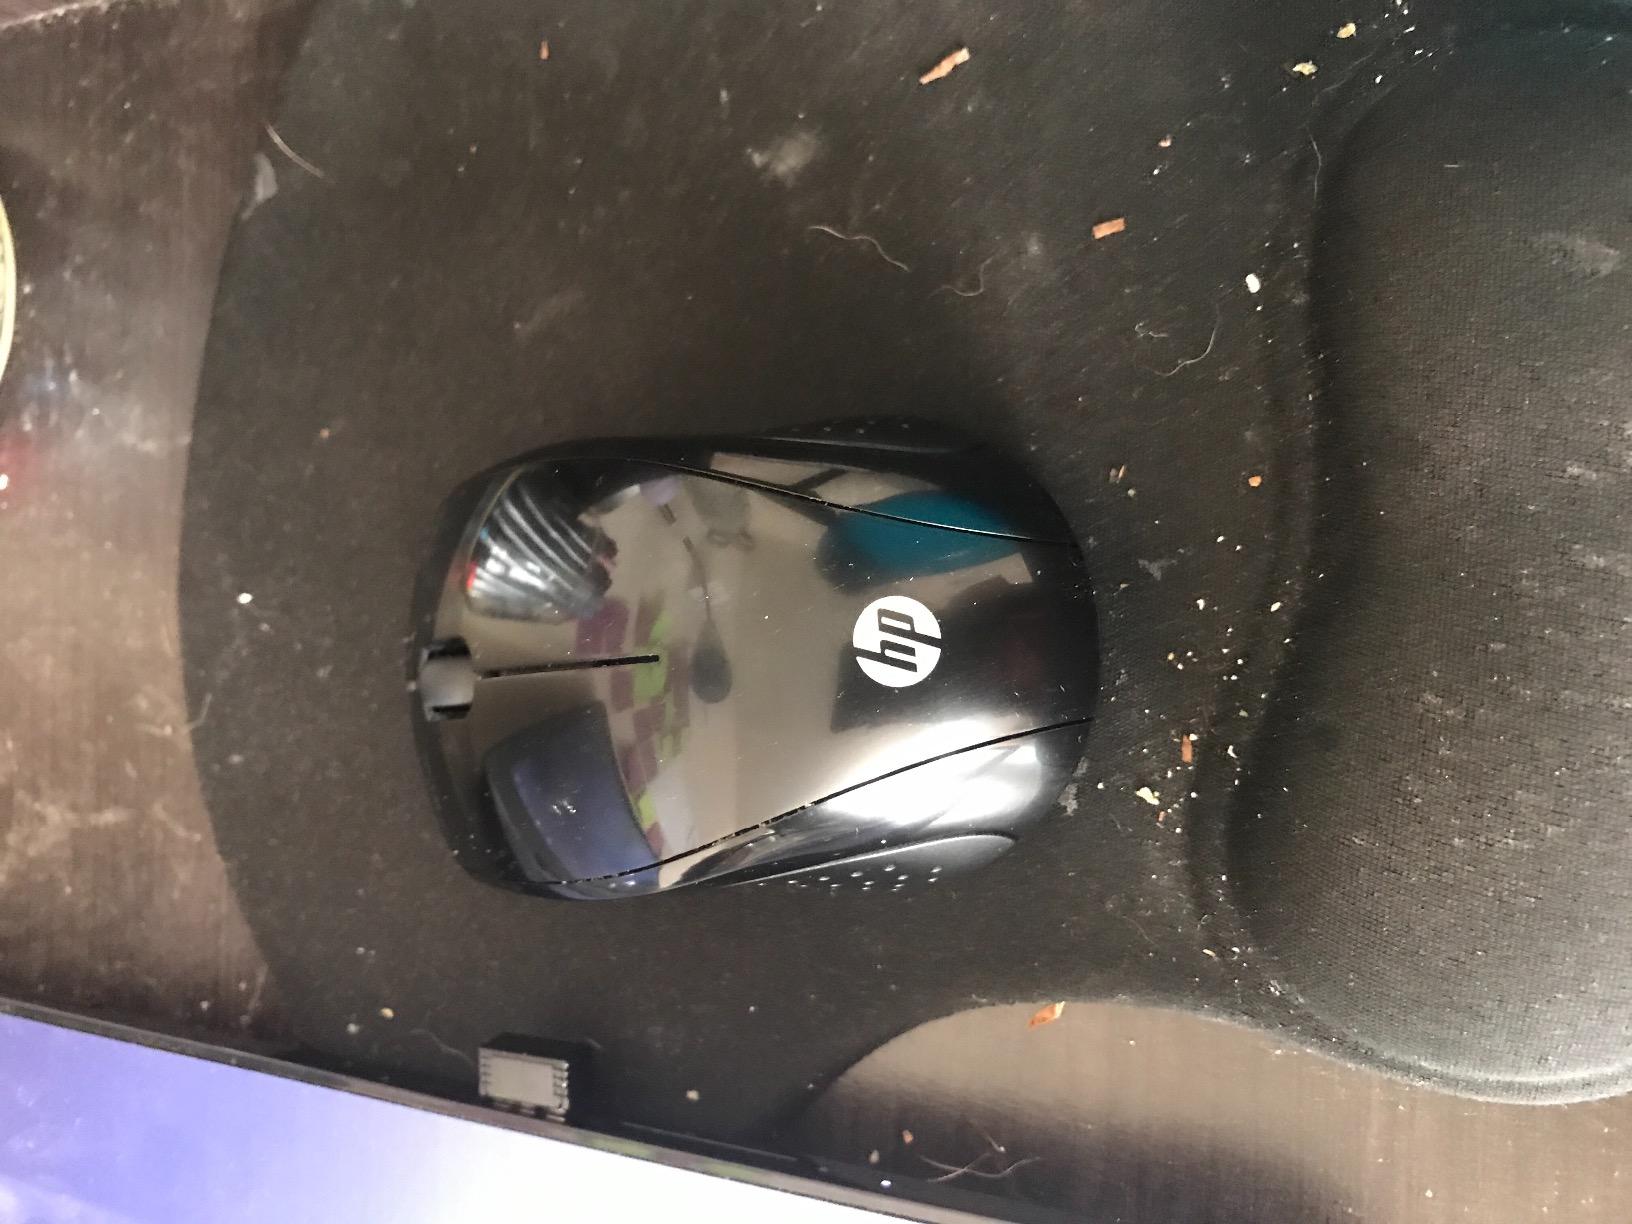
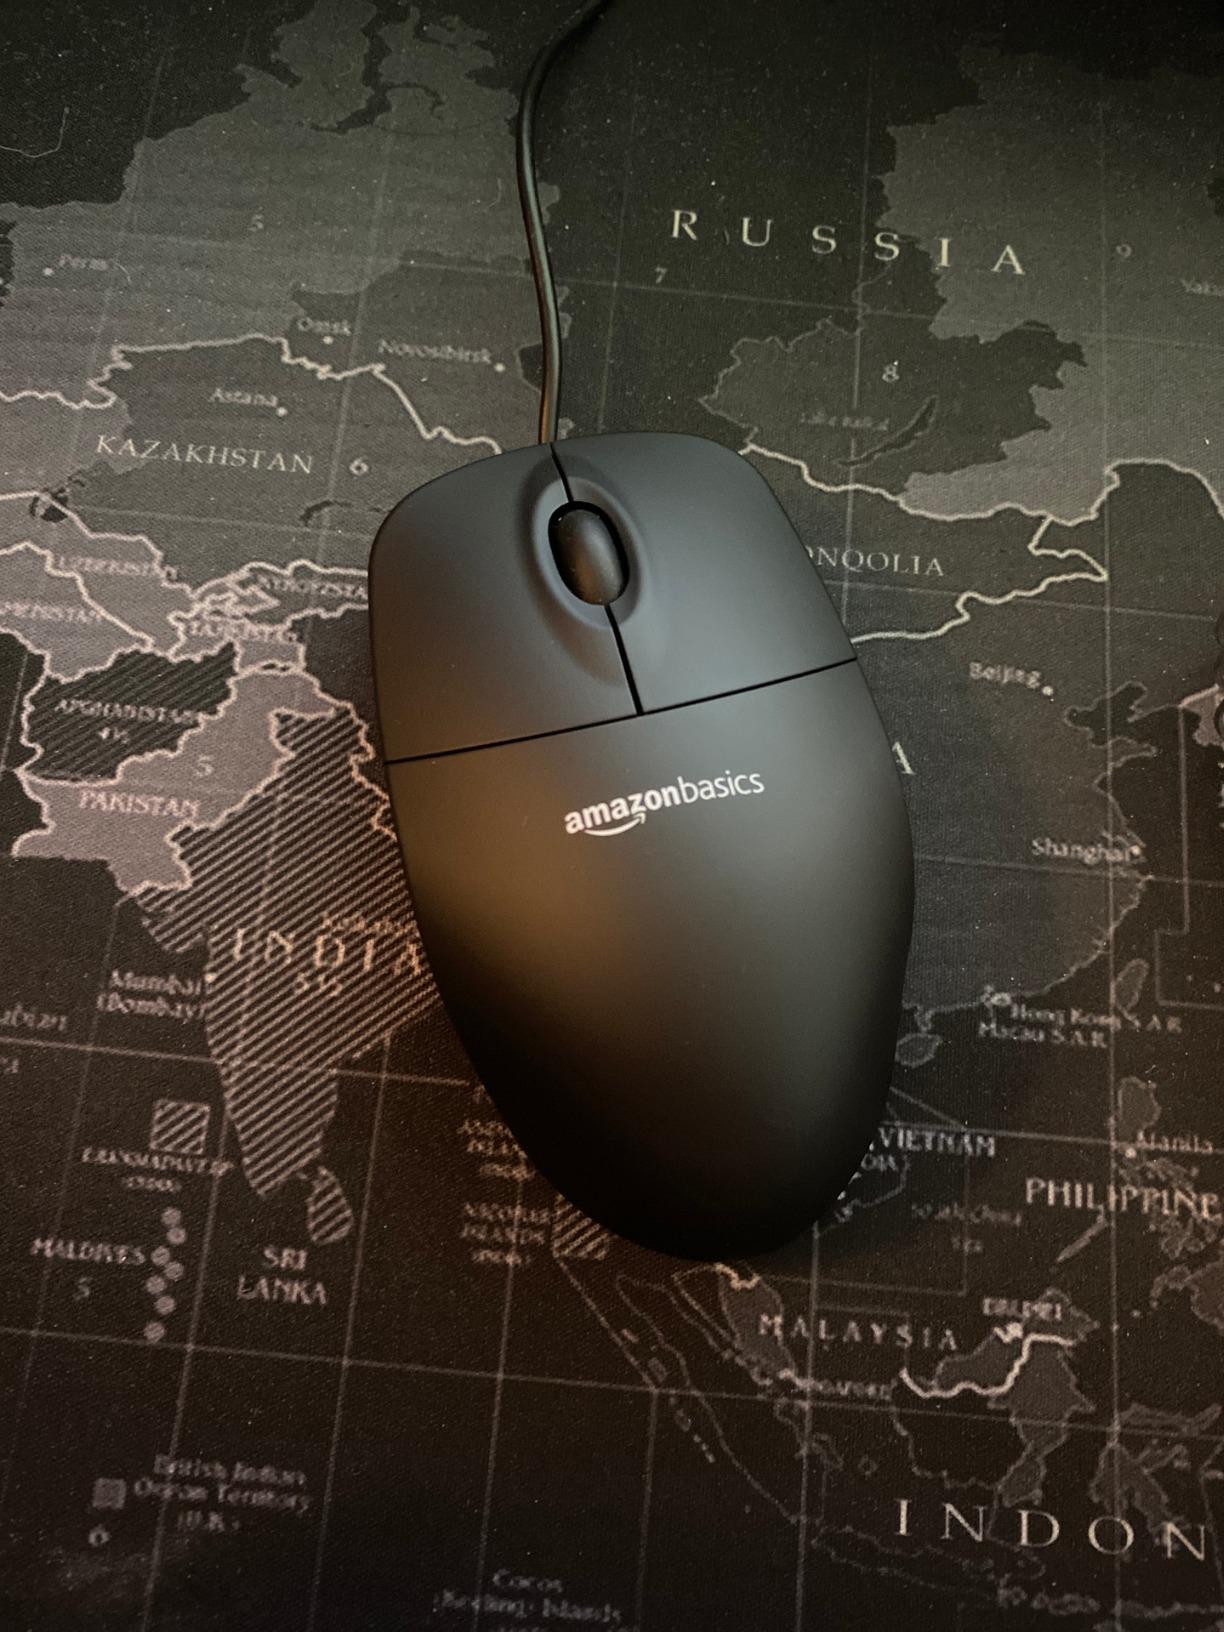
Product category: mouse
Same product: no